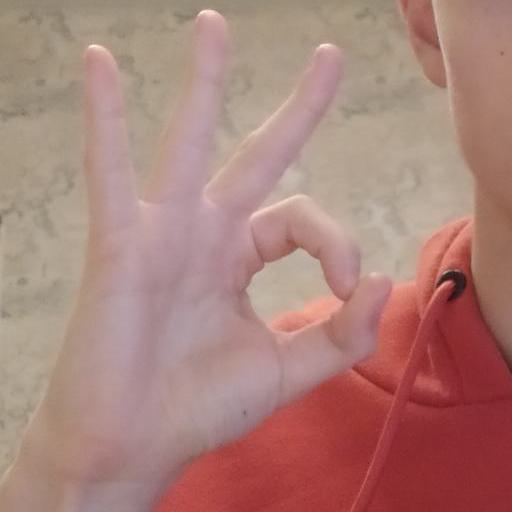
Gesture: ok